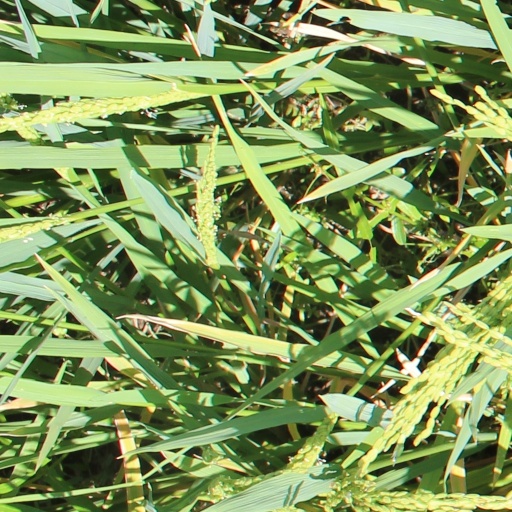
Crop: rice